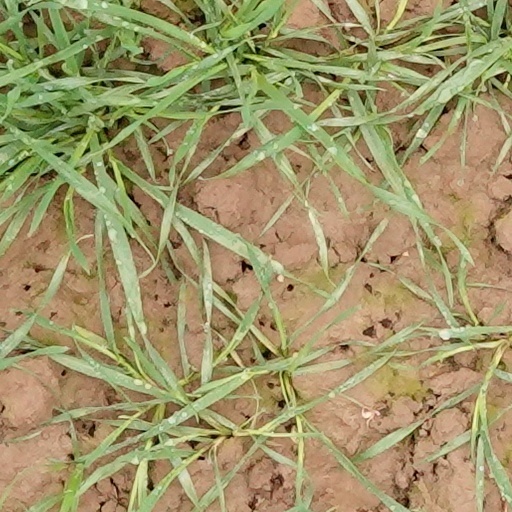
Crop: wheat